Timur Frunze

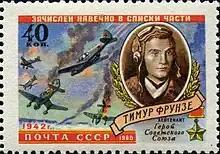
1960 Soviet postal stamp honoring Timur Frunze

In 2016, Frunzenskyi District in Kharkiv, Ukraine, was renamed to Nemyshlianskyi District, in order to comply with Ukrainian decommunization laws.